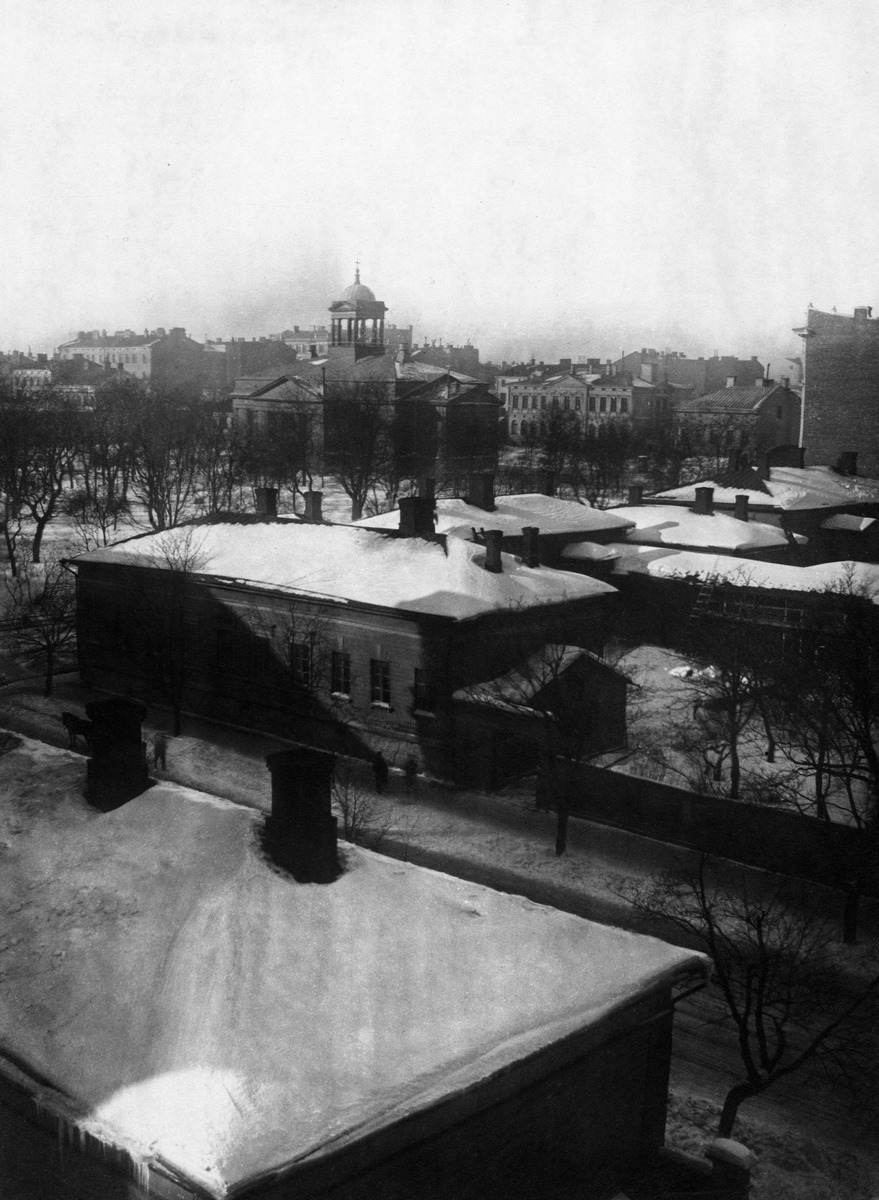
Bulevardi 3 - Yrjönkatu 9
sisällön kuvaus: Bulevardi 3 - Yrjönkatu 9. Etualalla Bulevardi 2. mustavalkoinen
Kuvaaja: Wasastjerna, Nils Jakob, valokuvaaja
Ajankohta: kuvausaika 1892
Paikka: Suomi, Uusimaa, Helsinki, Kamppi Helsinki, Bulevardi 3.  Yrjönkatu 9
Aiheet: arkkitehtuuri, rakennukset